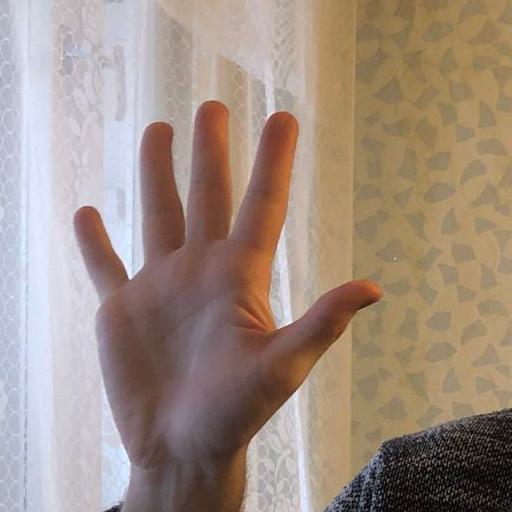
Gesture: palm